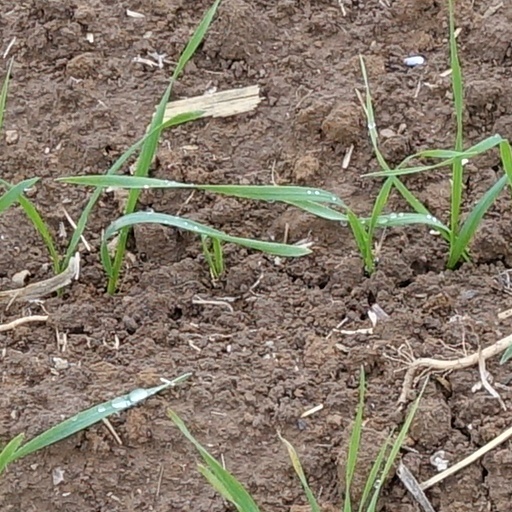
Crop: wheat